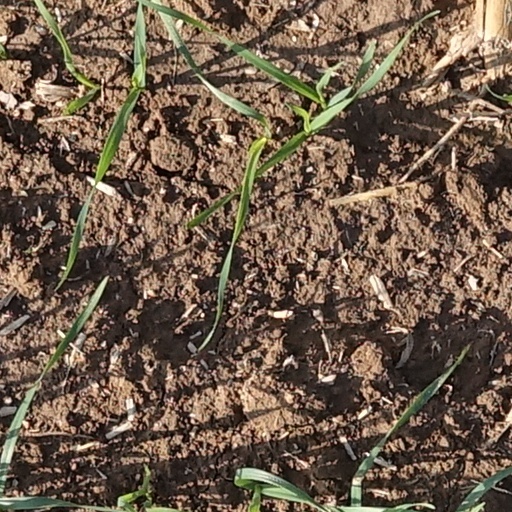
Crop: wheat